History of Croatia

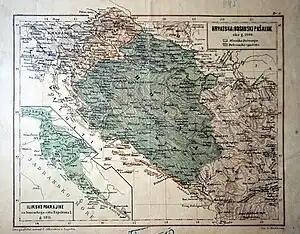
"Remnants of the Remnants" ("Reliquiae Reliquiarum"), shown on this map in yellow, represent the territory under the jurisdiction of Croatian-Slavonian Sabor at the height of the Ottoman advance

Serious Ottoman attacks on Croatian lands began after the fall of Bosnia to the Ottomans in 1463. At this point main Ottoman attacks were not yet directed towards Central Europe, with Vienna as its main objective, but towards renaissance Italy with Croatia standing on their way between. As the Ottomans launched expansion further into Europe, Croatian lands became a place of permanent warfare. This period of history is considered to be one of the direst for the people living in Croatia. Baroque poet Pavao Ritter Vitezović subsequently described this period of Croatian history as "two centuries of weeping Croatia".